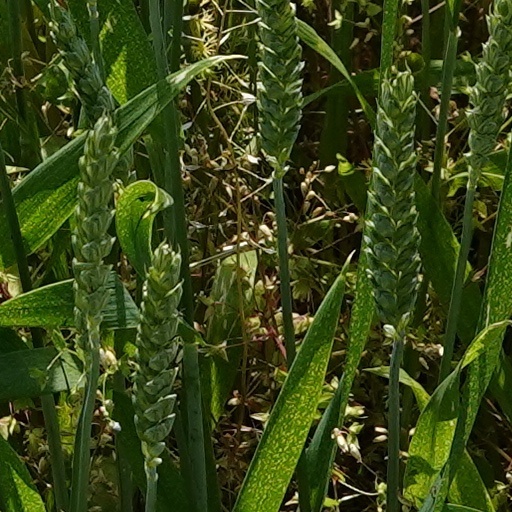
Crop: wheat